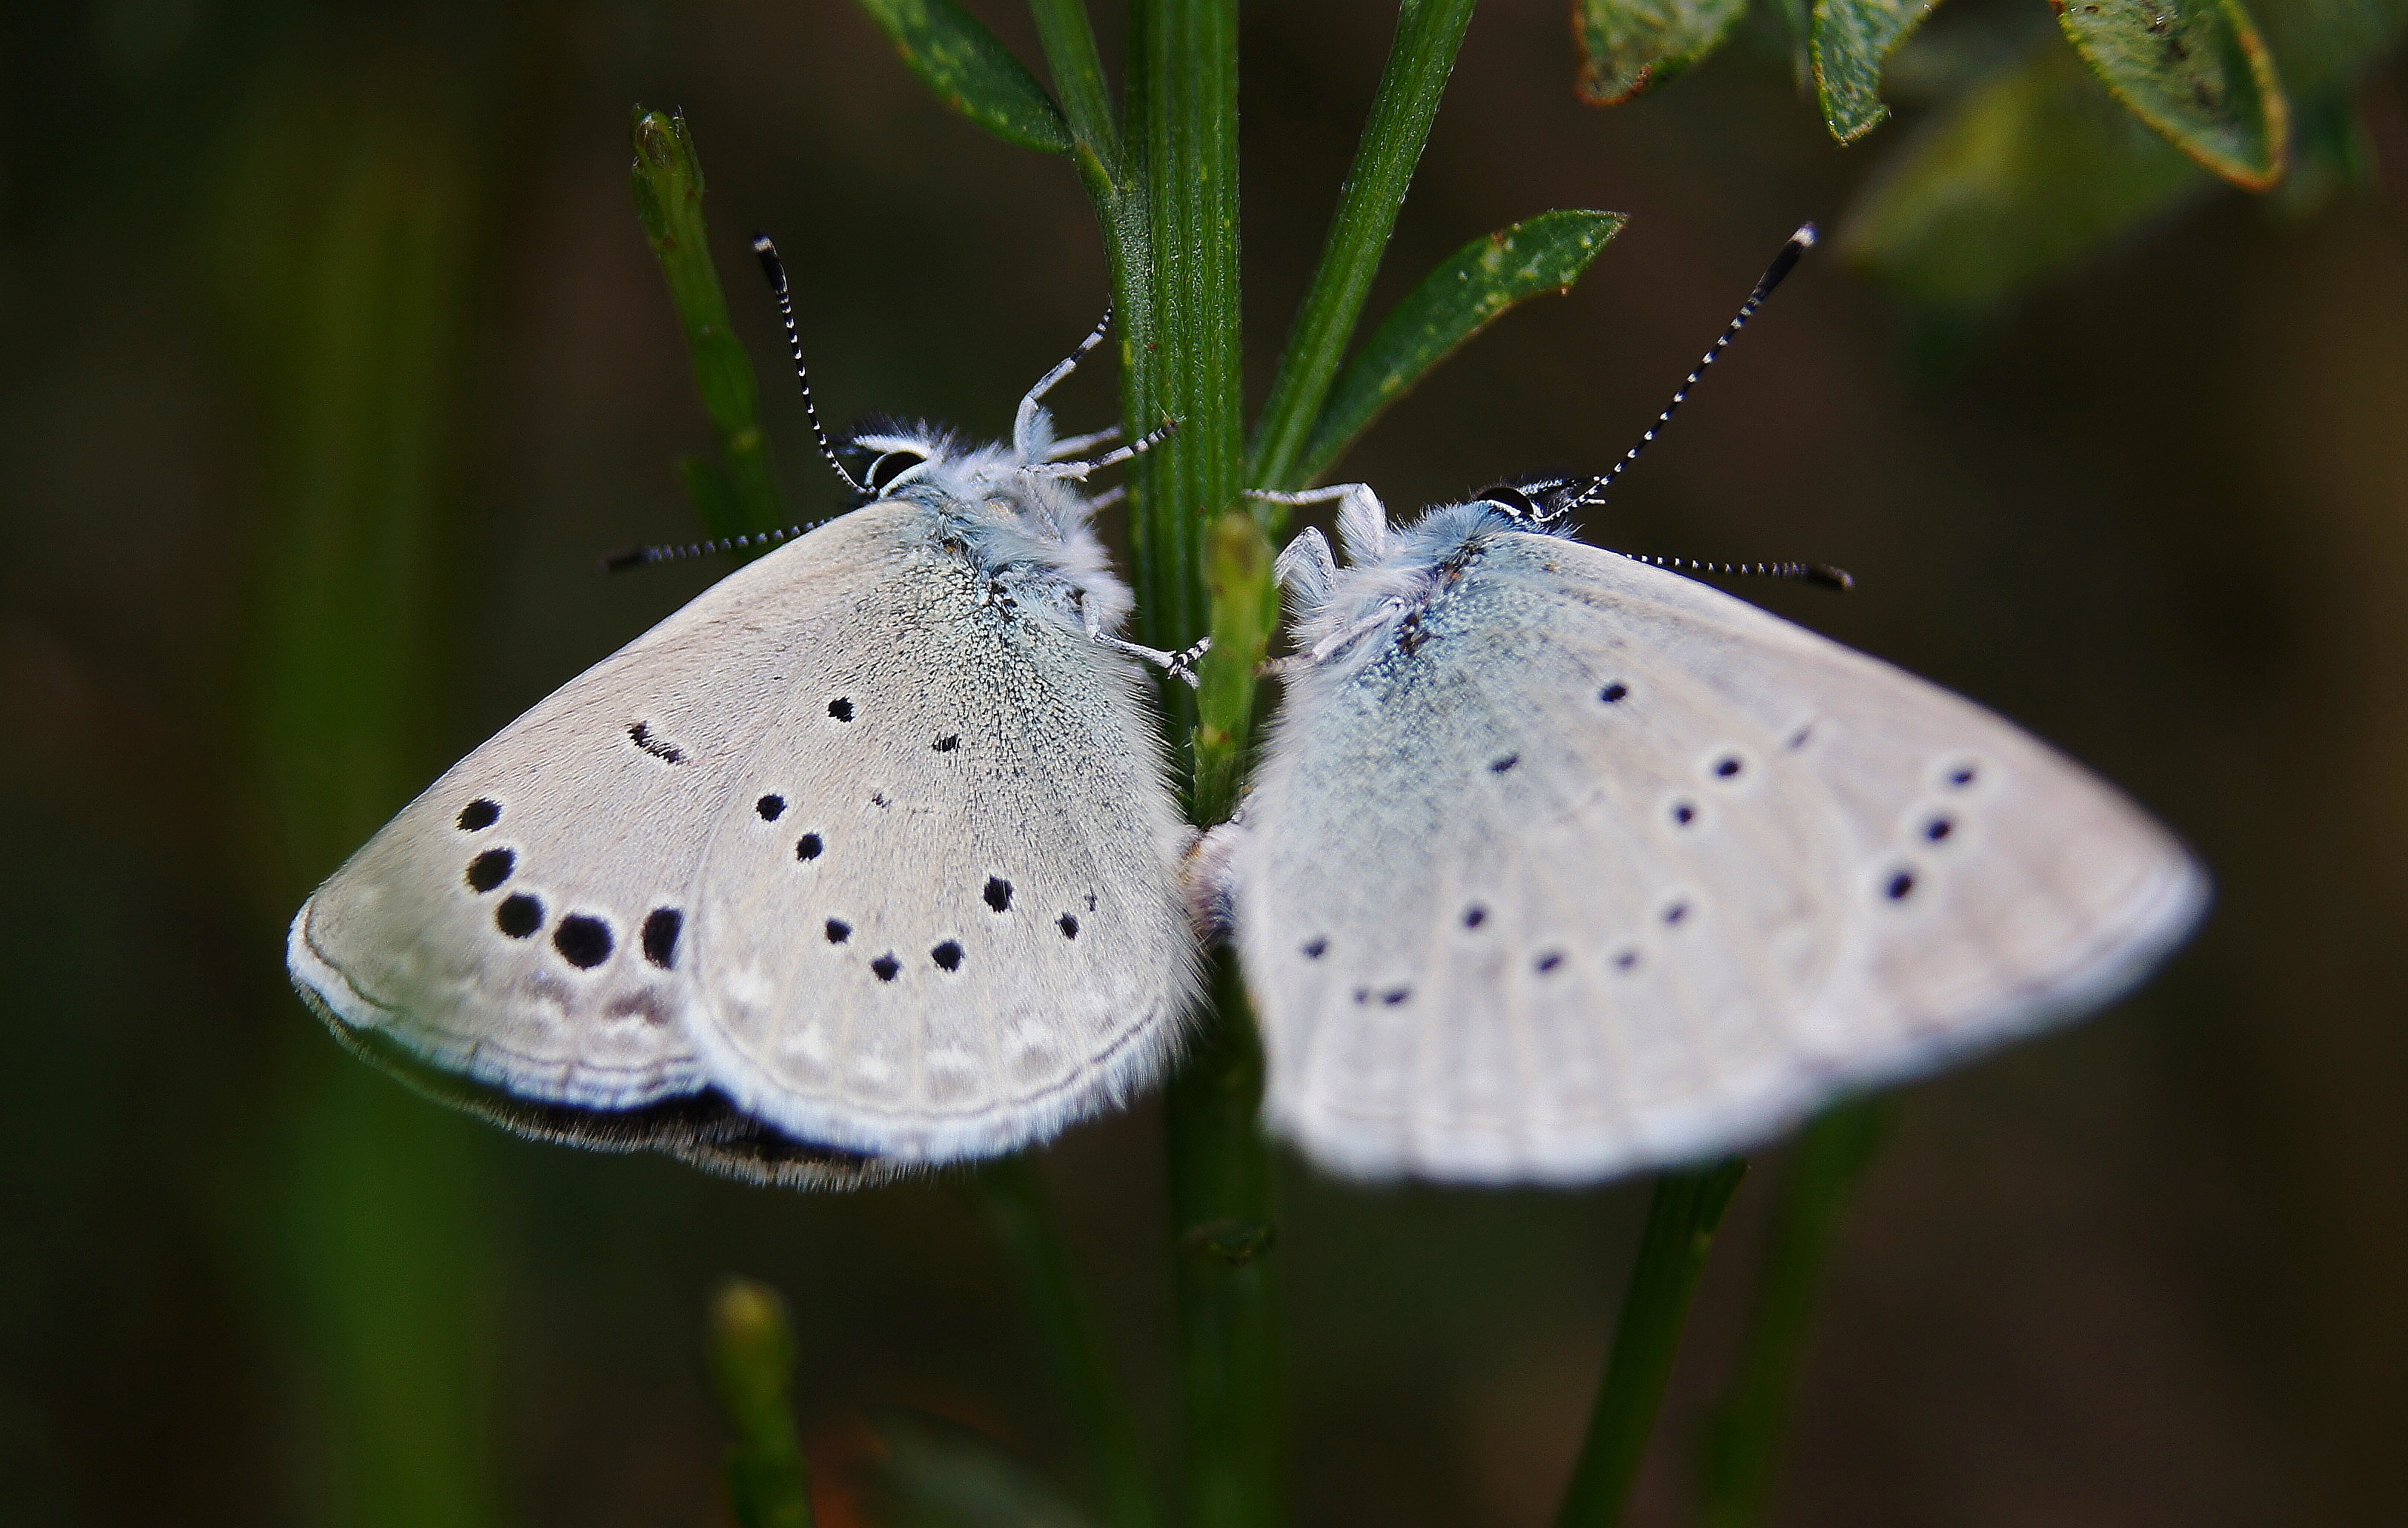
nature, wing, photography, leaf, flower, petal, insect, macro, moth, butterfly, fauna, invertebrate, close up, animals, naturaleza, pieridae, ggl1, animales, sonya55, macro photography, arthropod, pollinator, plant stem, moths and butterflies, lycaenid, brush footed butterfly, colias, cabbage butterfly